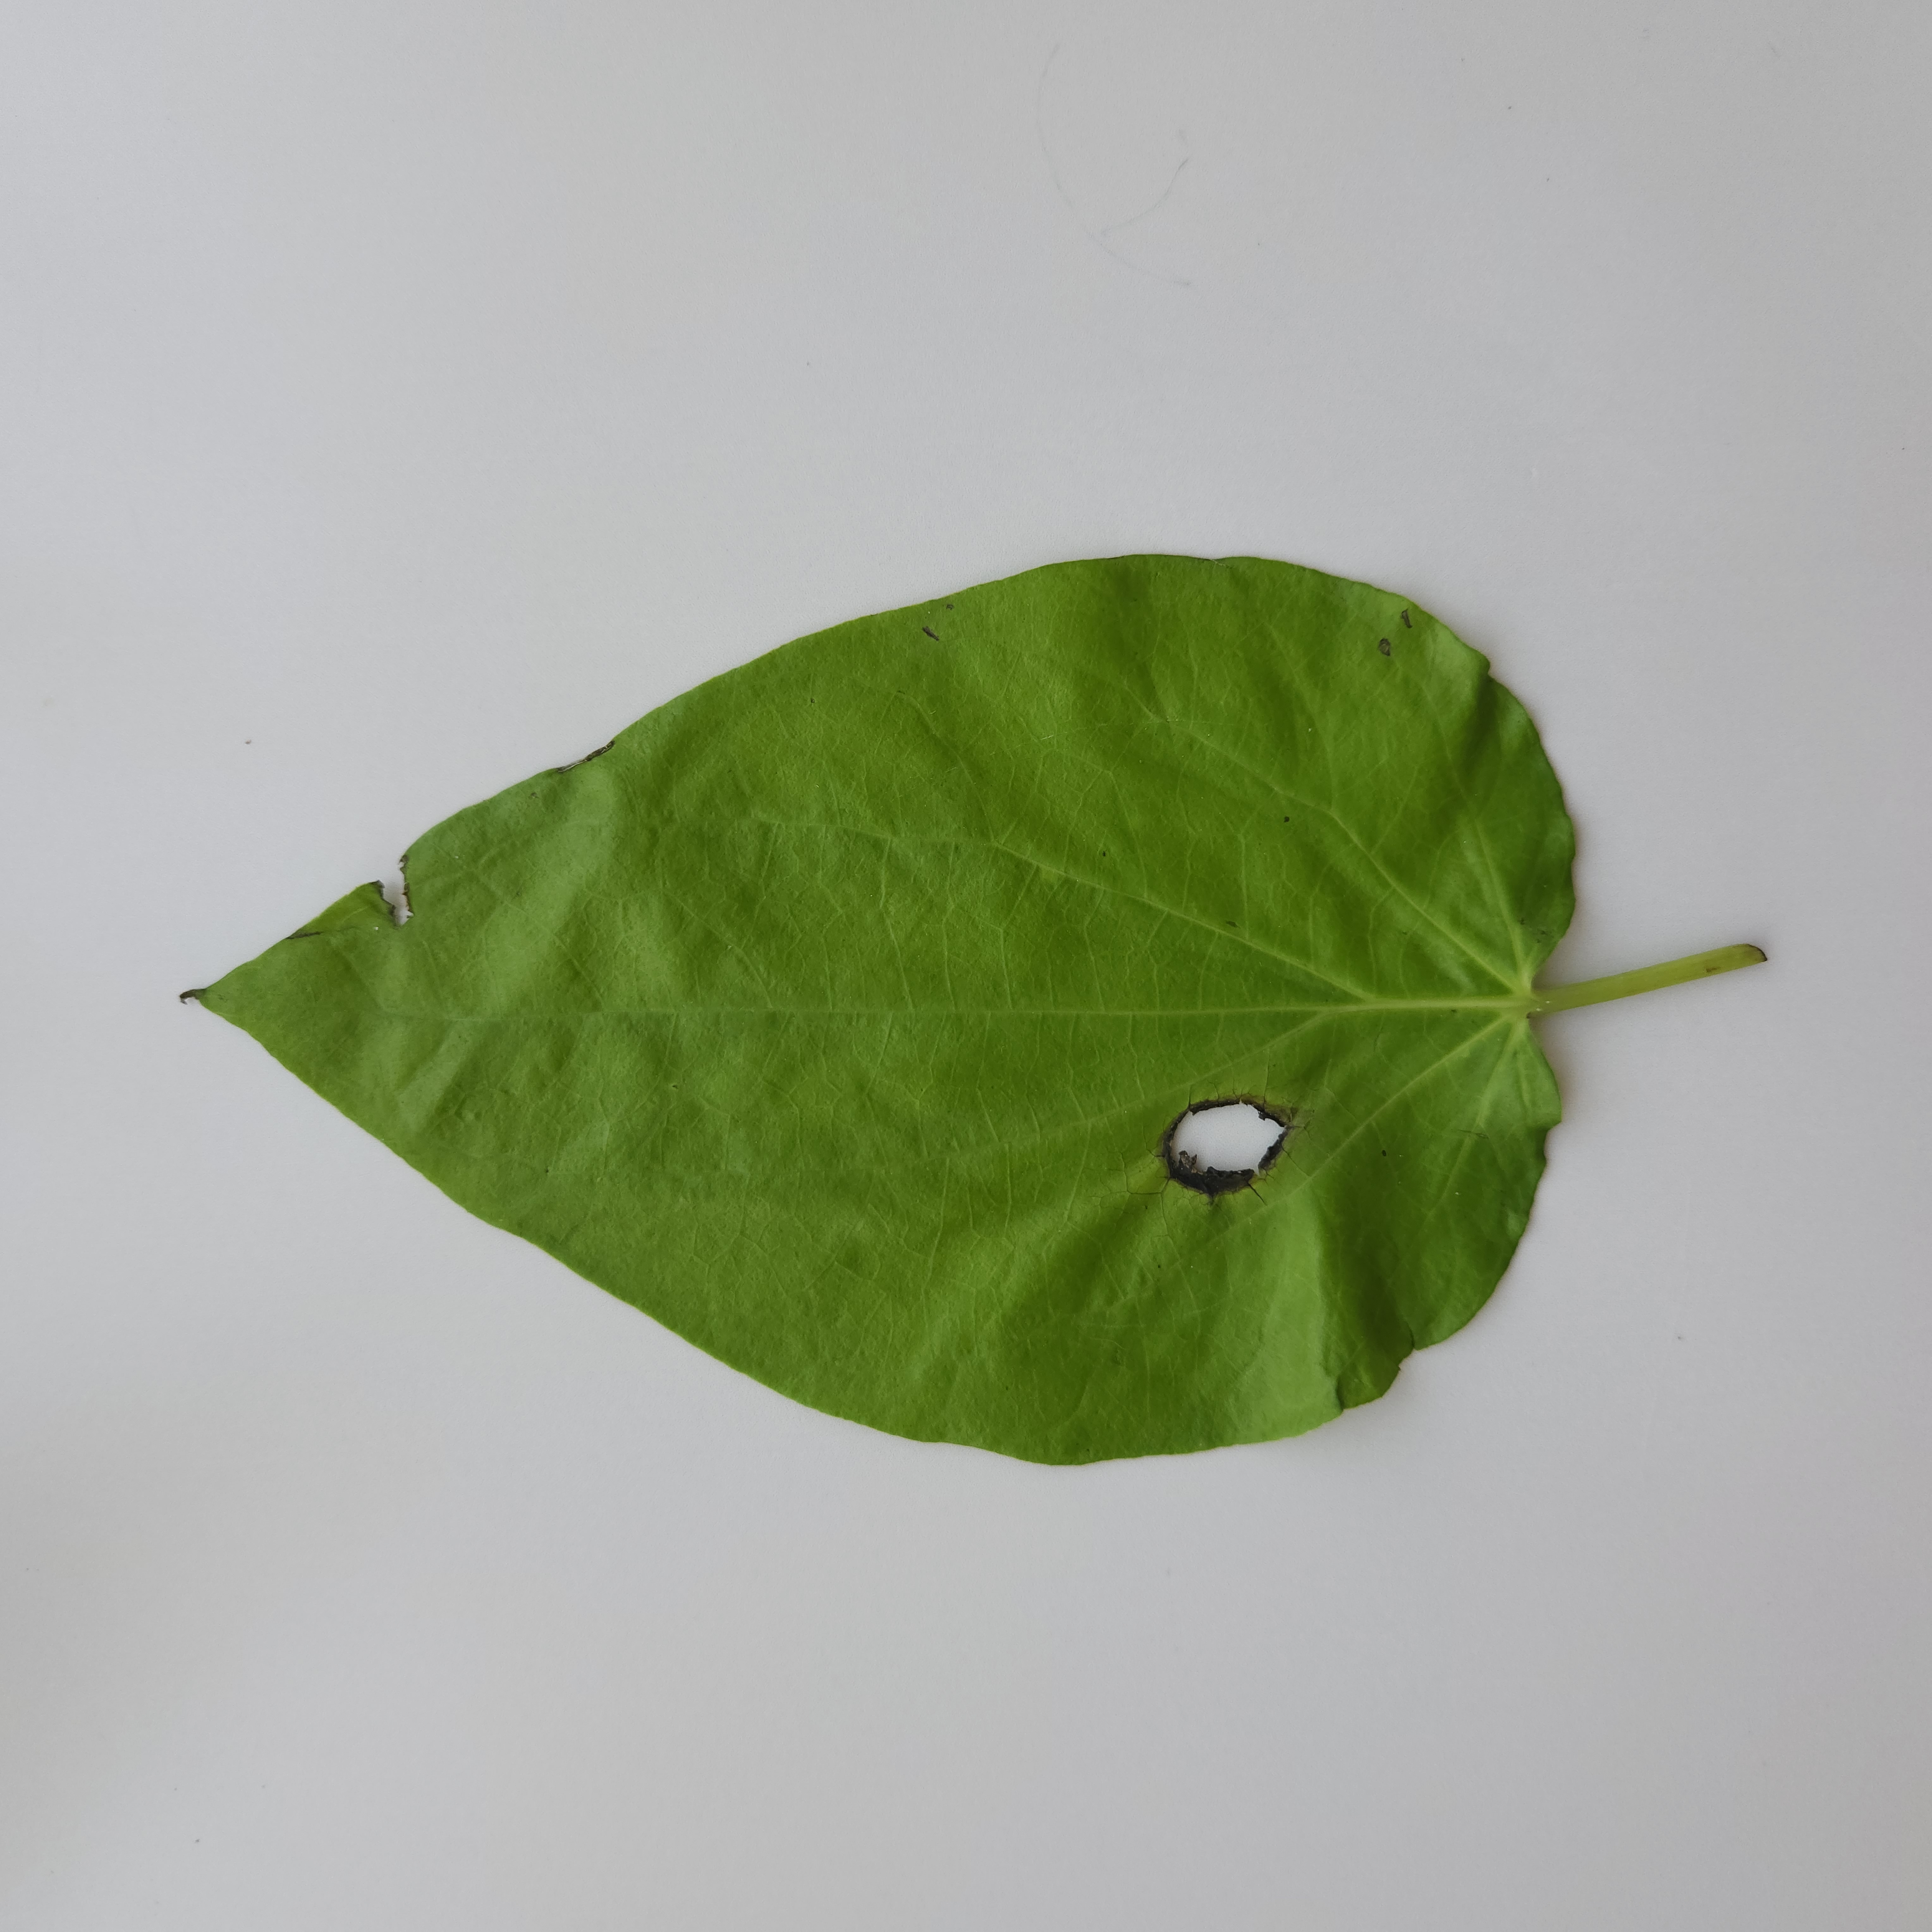
Label: Diseased